Grace Memorial Episcopal Church (Hammond, Louisiana)

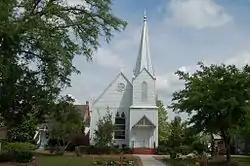

Grace Memorial Episcopal Church is a historic church at 100 W. Church Street in Hammond, Louisiana, U.S.A.